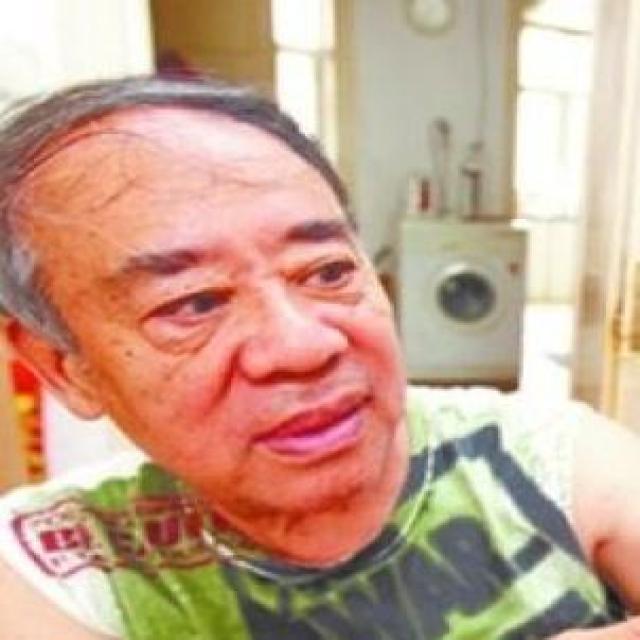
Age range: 45-64